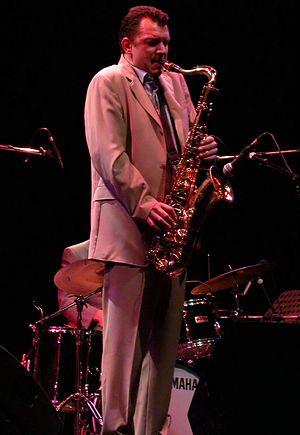
Michel Pastre, Jazz à Juan Révélations 2005
Michel Pastre né le 7 avril 1966 à Nîmes est un saxophoniste de jazz français.